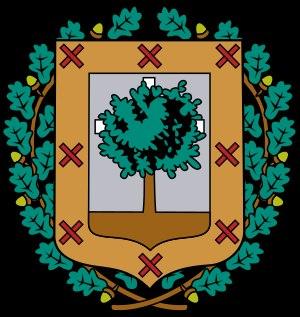
L'Arbre de Gernika est un chêne de la ville basque de Gernika qui est l'emblème officiel de Biscaye. Il est surtout connu en tant que symbole des libertés traditionnelles des Biscayens, et par extension des Basques, depuis que les seigneurs de Biscaye, les rois de Castille et d'Espagne puis les lehendakariak de la Communauté autonome du Pays basque, y ont prêté serment lors de leur prise de fonction.
Gernikako arbola est le titre d'une chanson écrite par José Maria Iparraguirre à Madrid en 1853, au café San Luis de la calle de la Montera accompagné au piano par Juan Maria Blas Altuna. Cette date compte dans l'histoire de la littérature basque car cela se passe lors du premier concours de poésie basque au cours des Jeux floraux qui dureront jusqu'en 1914.